Wrocław

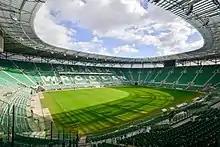
Wrocław Stadium – Euro 2012 Stadium

Post-war resettlements from Poland's ethnically and religiously more diverse former eastern territories, known in Polish as "Kresy", and the eastern parts of post-1945 Poland ("see Operation Vistula") account for a comparatively large portion of Greek Catholics and Orthodox Christians of mostly Ukrainian and Lemko descent. Wrocław is also unique for its "Dzielnica Czterech Świątyń" (Borough of Four Temples) — a part of Stare Miasto (Old Town) where a synagogue, a Lutheran church, a Roman Catholic church and an Eastern Orthodox church stand near each other.